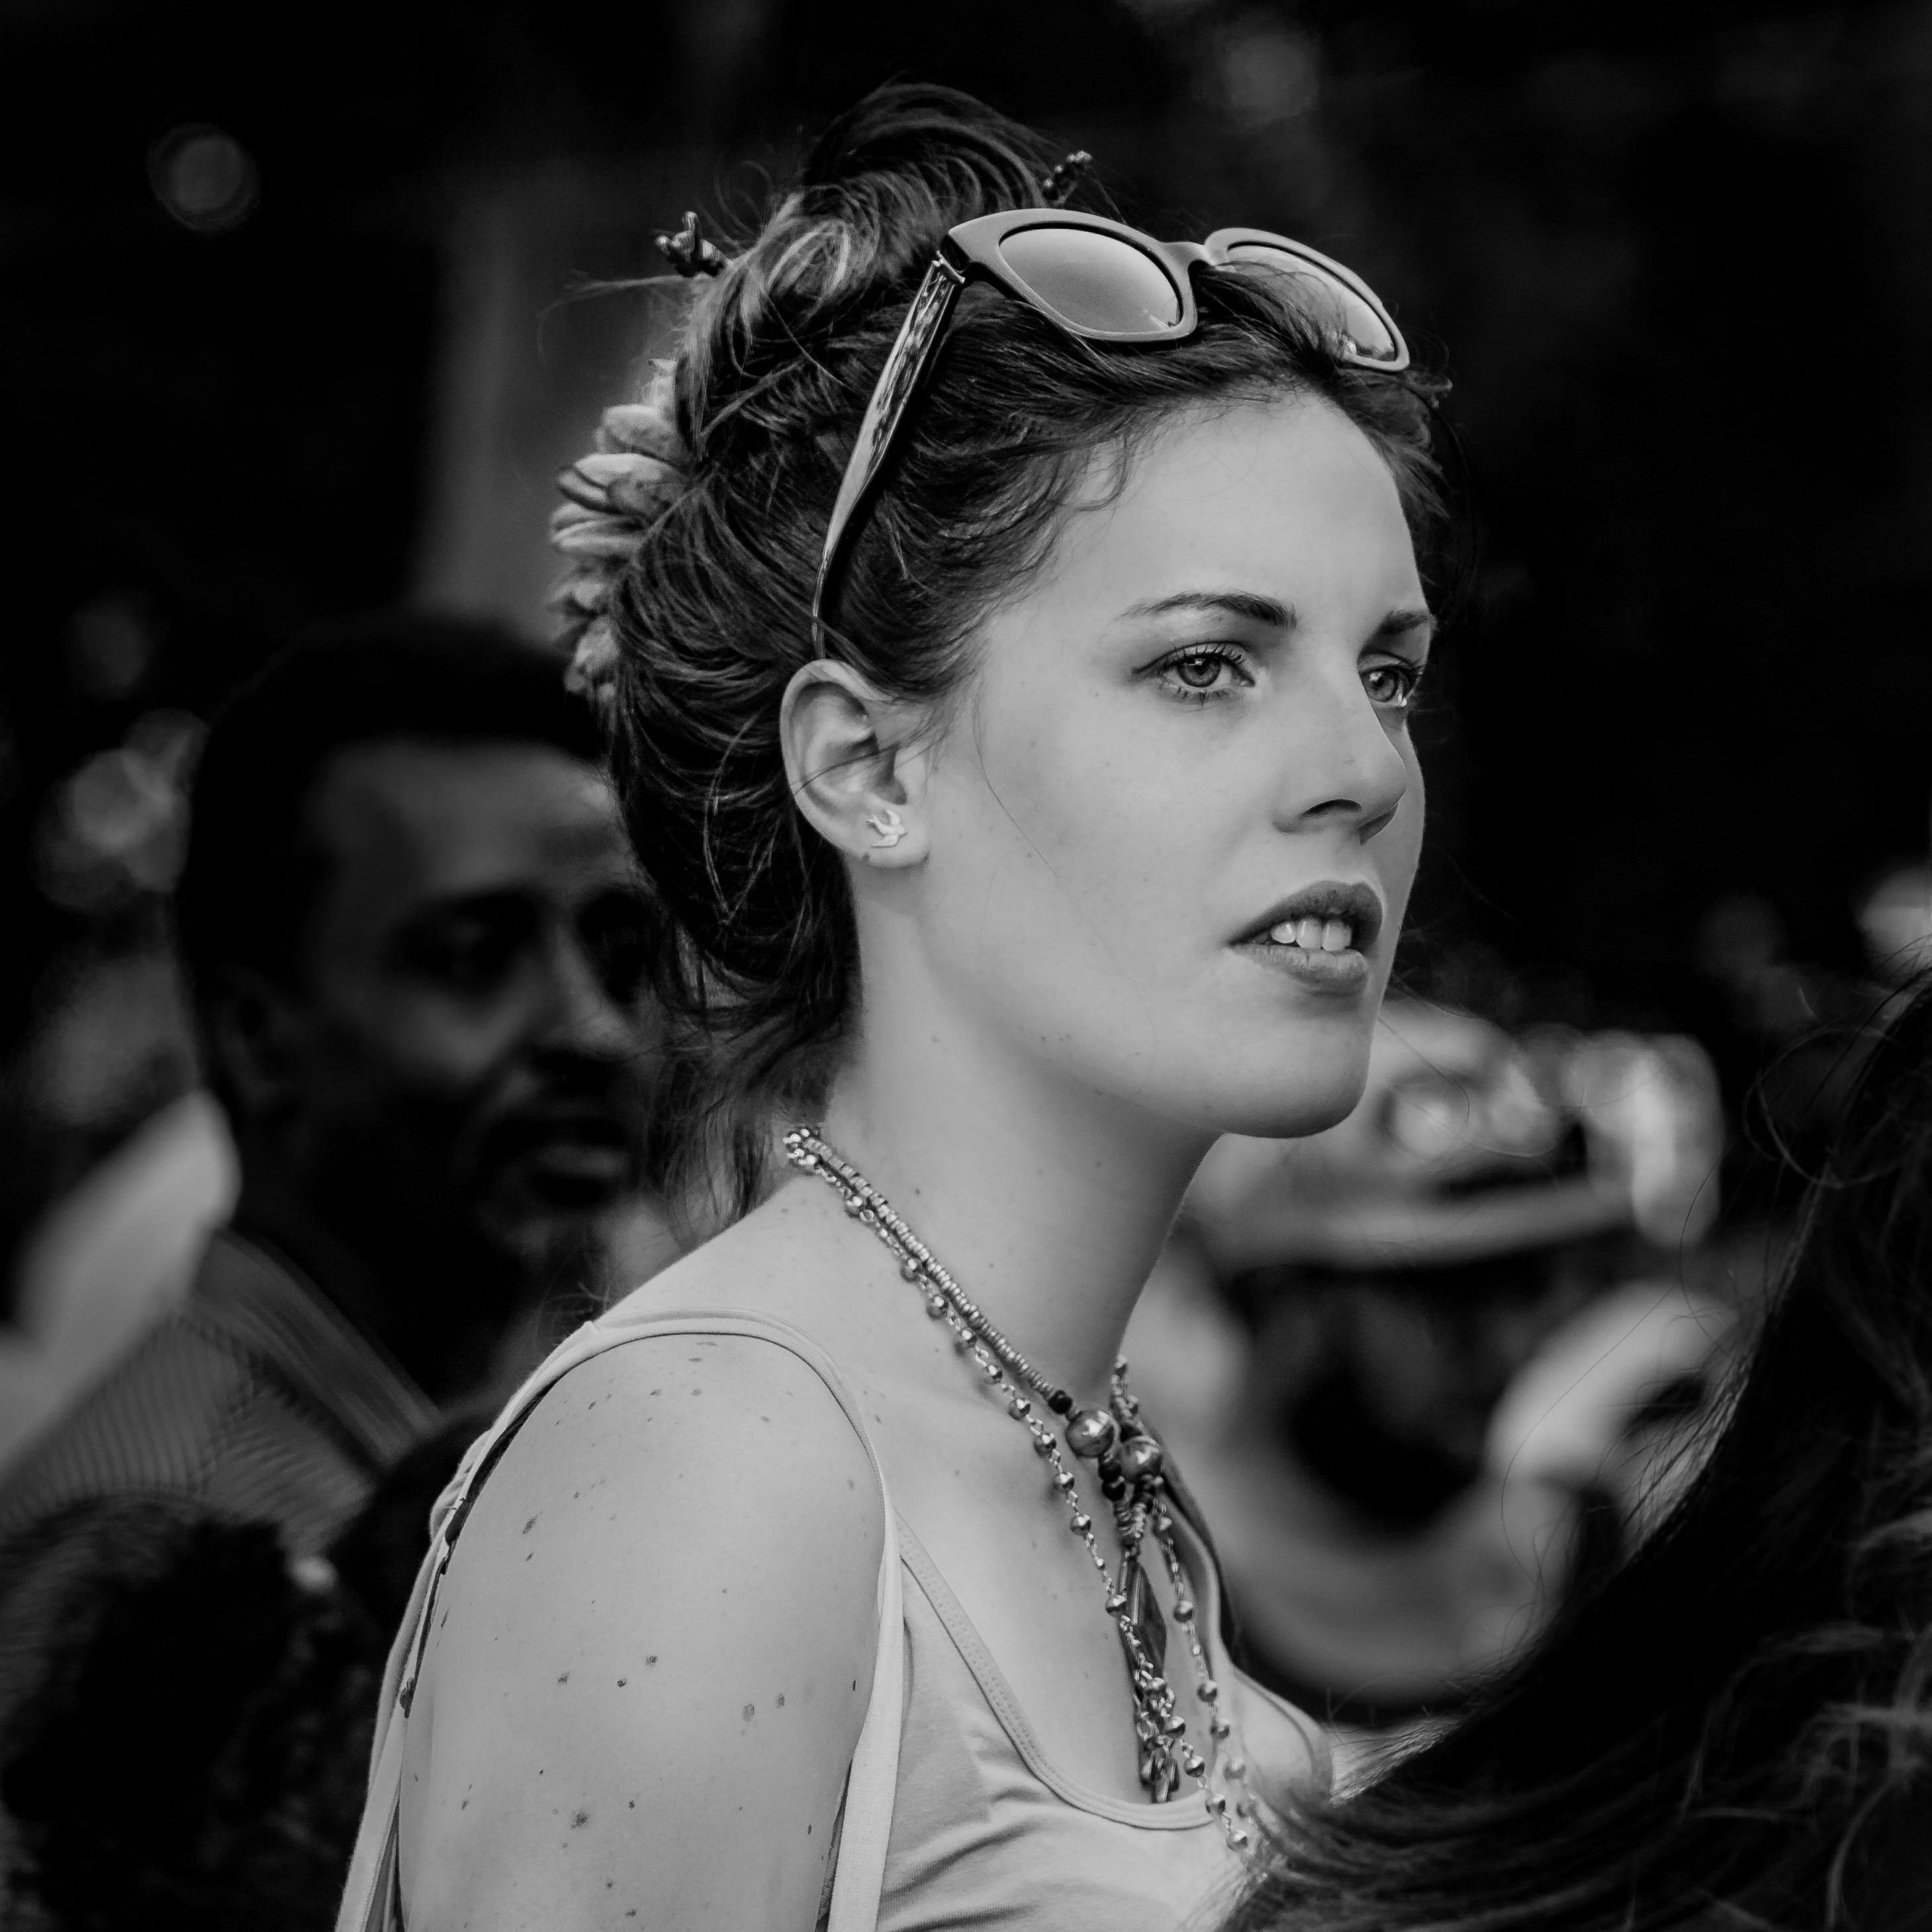
black and white, woman, white, photography, portrait, model, fashion, black, monochrome, lady, bride, photograph, beauty, photo shoot, monochrome photography, portrait photography